Timeline of Jerusalem

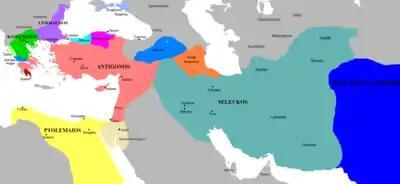
Kingdoms of the Diadochi and others before the battle of Ipsus, c. 303 BCE

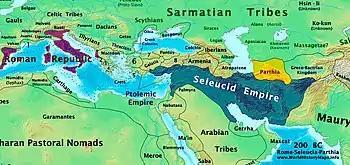
The Seleucid Empire in c. 200 BCE

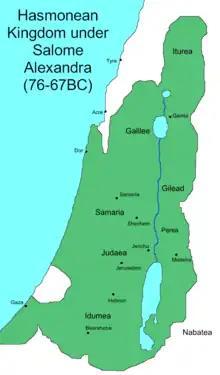
Hasmonean Kingdom at its greatest extent under Salome Alexandra

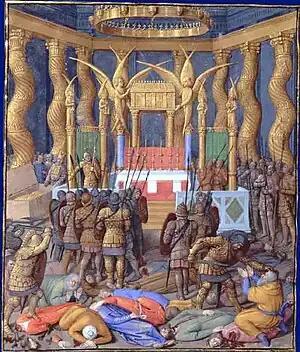
Pompey in the Temple, 63 BCE (Jean Fouquet 1470–1475)

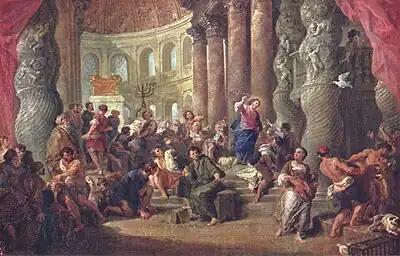
Jesus at the Temple (Giovanni Paolo Pannini c. 1750)

Events from the New Testament (Canonical Gospels, Acts of the Apostles, Epistles -Pauline and Catholic- and the Book of Revelation) offer a narrative regarded by most Christians as Holy Scripture. Much of the narrative lacks historical anchors and Christian apologists have tried to calculate a historical chronology of events without reaching consensual conclusions. All such events and dates listed here are presented under this reservation, and are generally lacking non-sectarian scholarly recognition. They are marked in the list with a cross [†].